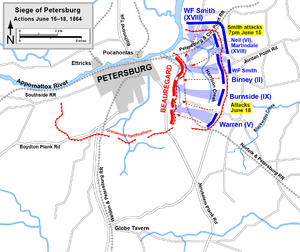
La seconde bataille de Petersburg, également connue sous le nom d'assaut sur Petersburg se déroula du 15 au 18 juin 1864, au début de la campagne de Richmond–Petersburg. Lors de cette action, l'armée de l'Union, commandée par le lieutenant-général Ulysses S. Grant tente de capturer Petersburg, avant que l'armée confédérée de Virginie du Nord du général Robert Lee puisse venir au secours de la ville.
Pierre-Gustave Toutant de Beauregard, ou Pierre Gustave Toutant-Beauregard, est un militaire et homme d'affaires américain qui devient l'un des généraux confédérés durant la guerre de Sécession. Il est né le 28 mai 1818 dans la paroisse de Saint-Bernard et mort le 20 février 1893 à La Nouvelle-Orléans.